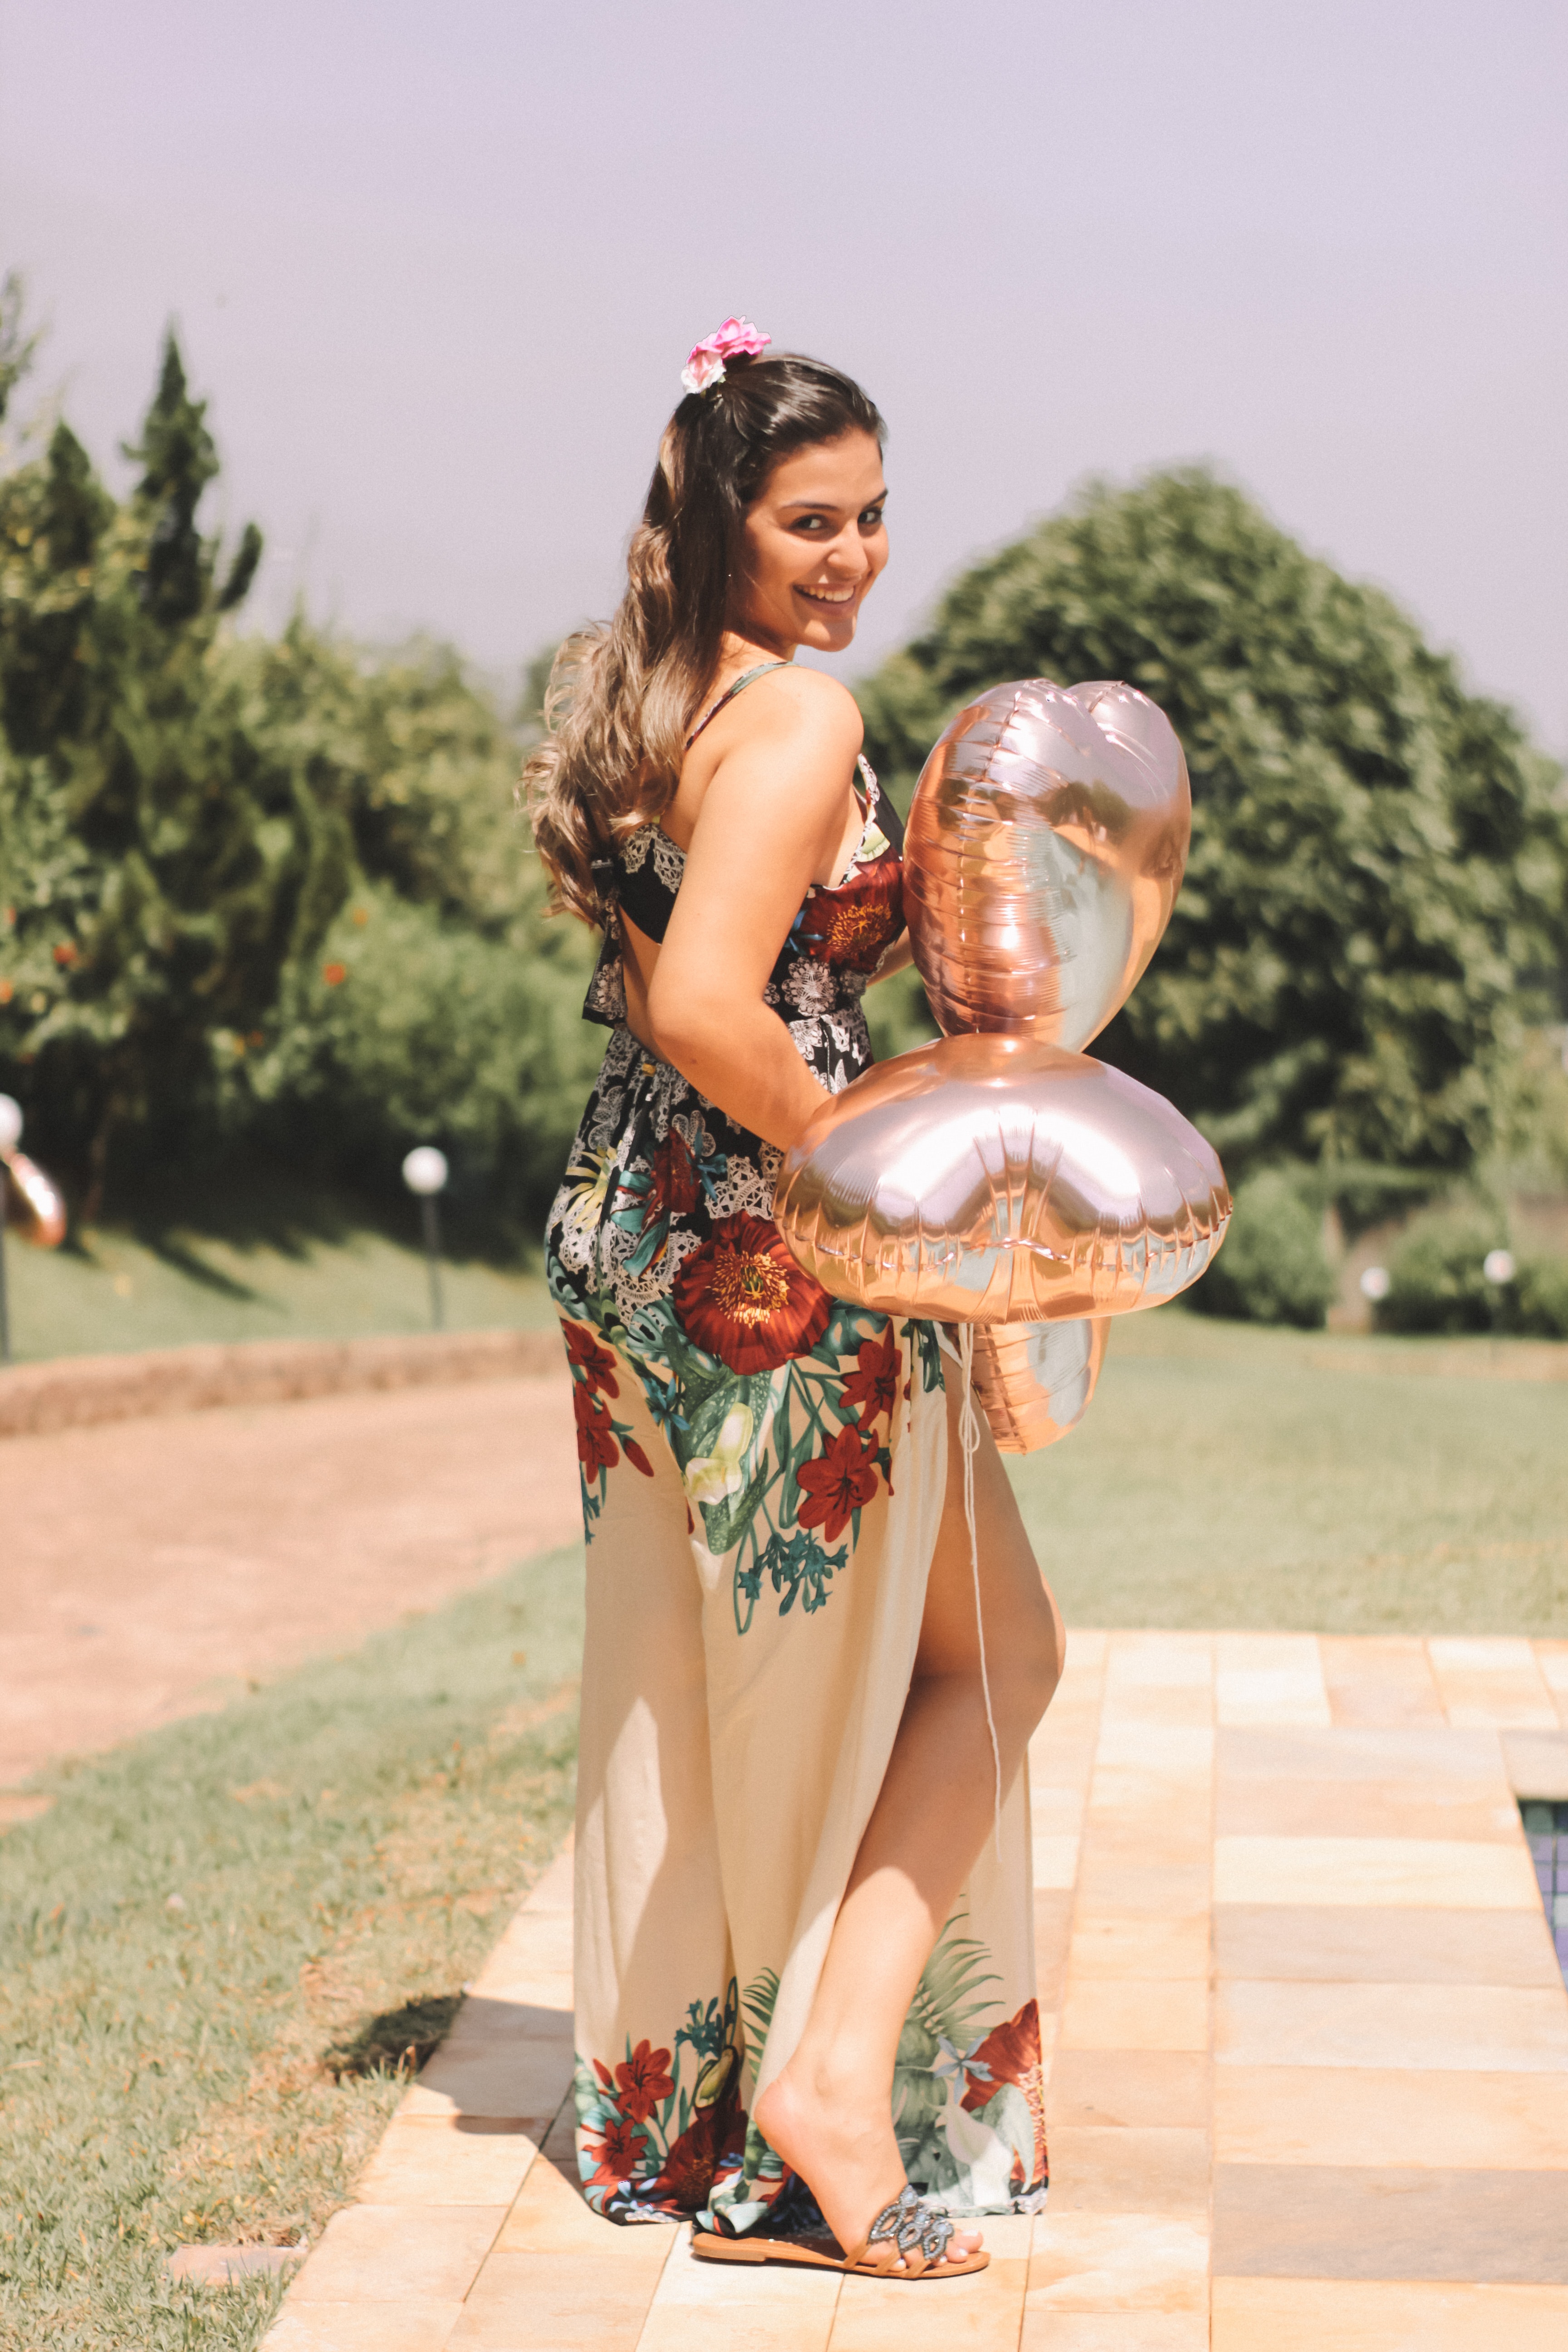
fun, summer, photography, vacation, happy, fawn